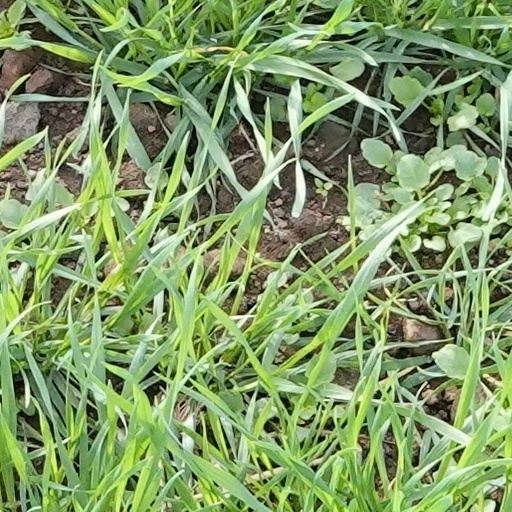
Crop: wheat